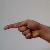
The image shows a hand gesture representing the letter 'G' in Indian Sign Language.